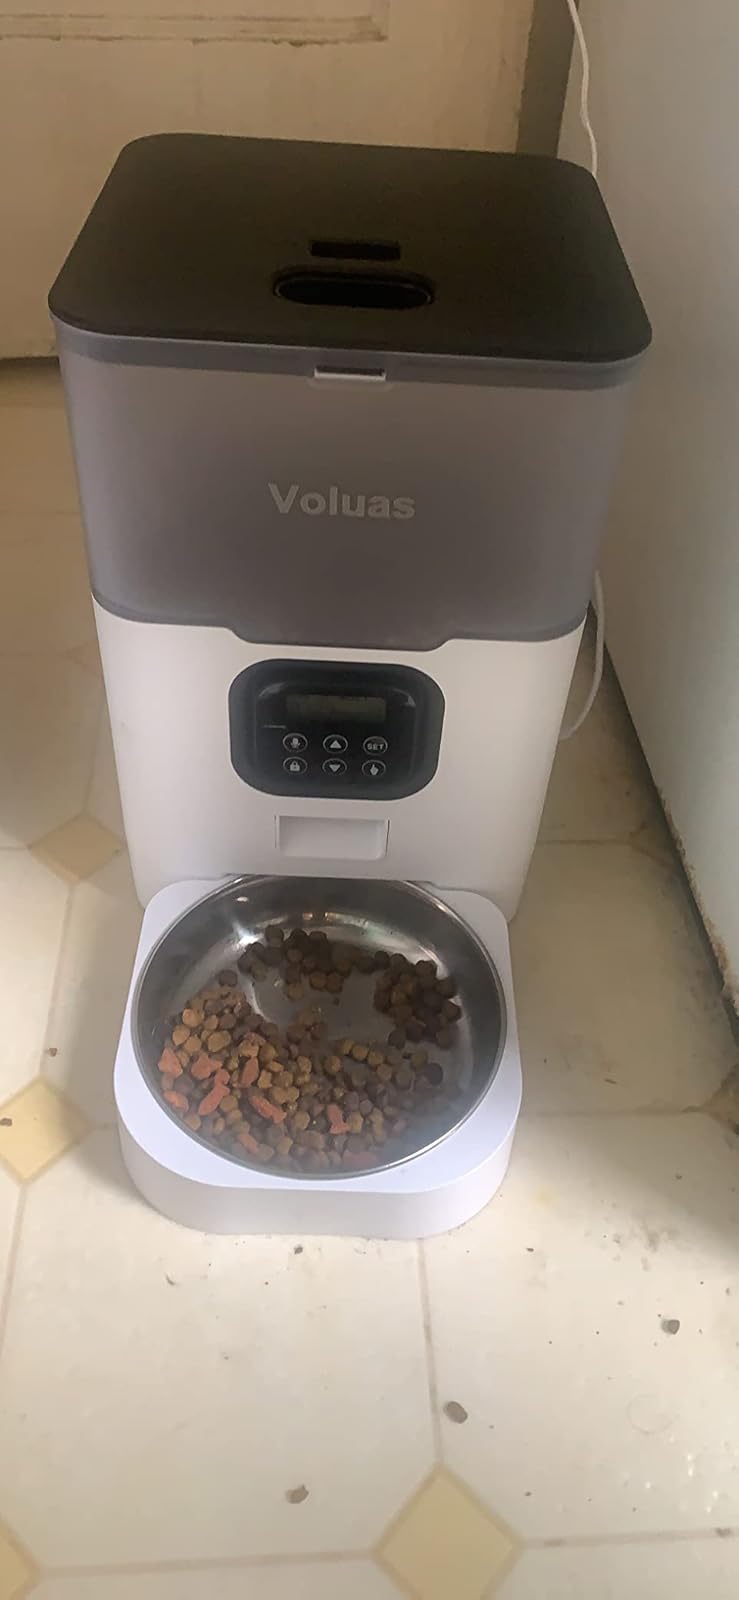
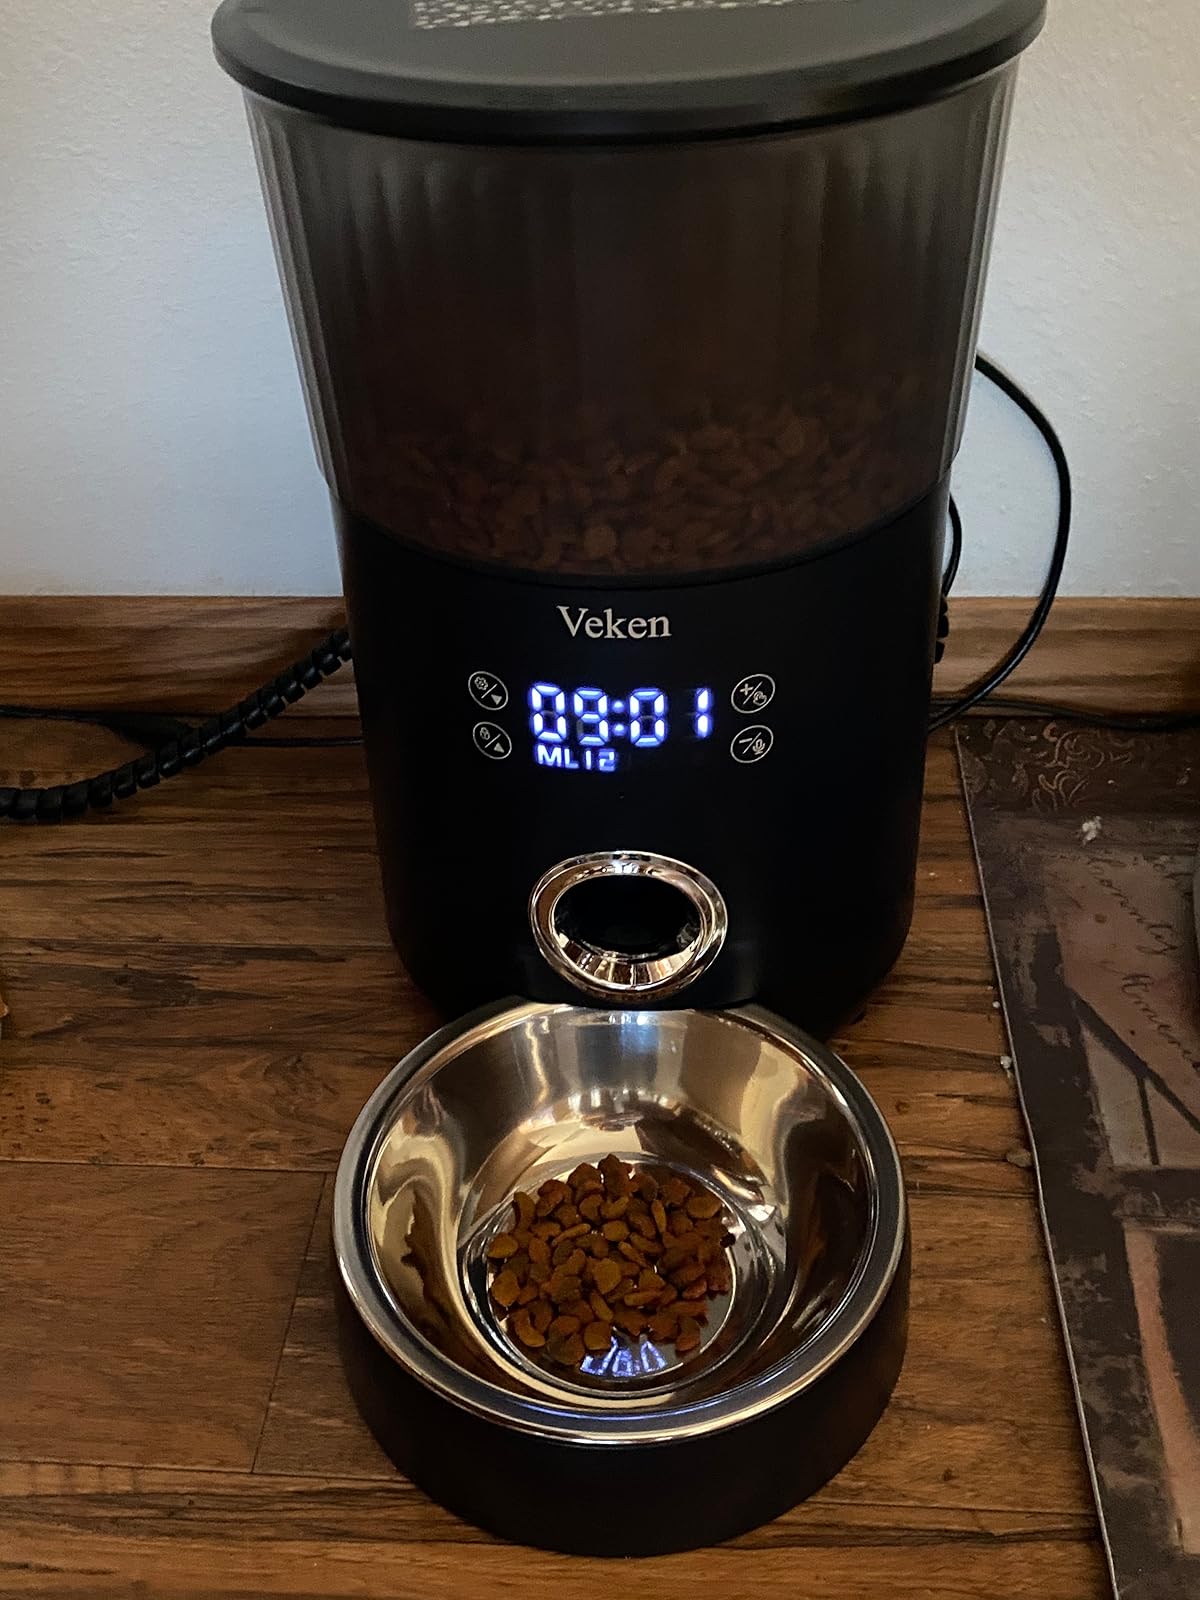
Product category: items_feeder
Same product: no